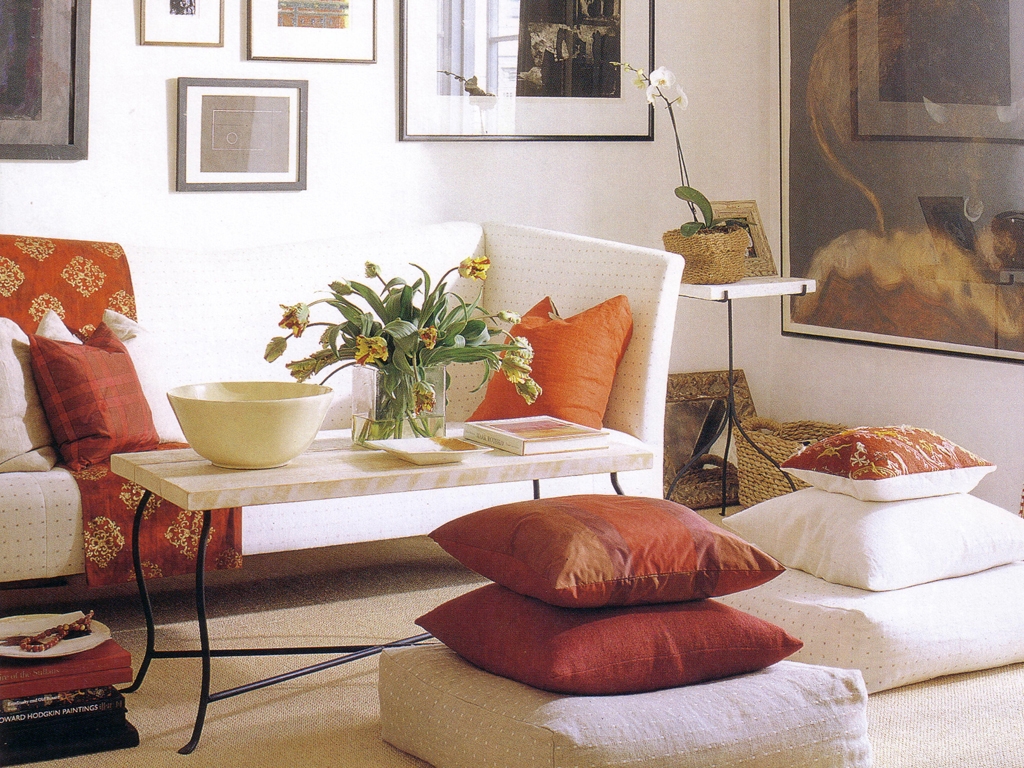
Room type: livingroom